Elvin Hutchison

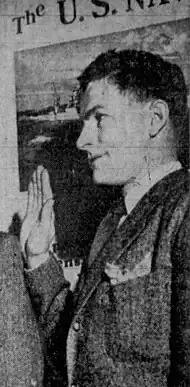
Hutchison swearing into the United States Navy in 1942

Elvin Clarence Hutchison (October 14, 1912 – May 24, 2001, often misspelled as Hutchinson) was an American football player, coach, and official. He played professionally as a halfback with the Detroit Lions of the National Football League (NFL) in 1939 and the Los Angeles Bulldogs of the Pacific Coast Professional Football League (PCPFL) between 1938 and 1946. Hutchison served as the head football coach at Citrus College in Glendora, California from 1940 to 1941. He officiated the NFL from 1952 to 1959 and in the American Football League (NFL) from 1960 to 1969.